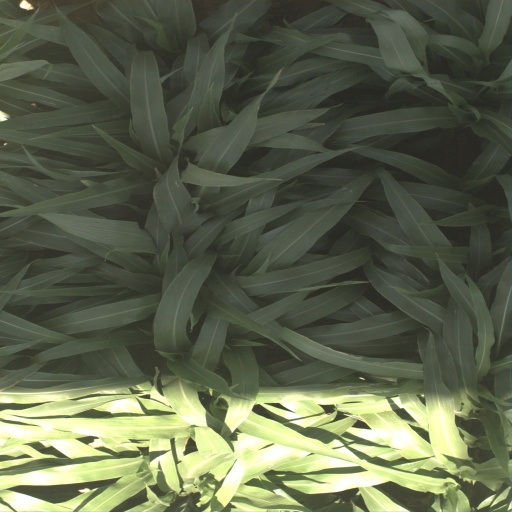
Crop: sorghum